Wei Ch'ing-tê

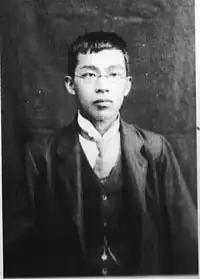
Wei Ch'ing-tê in his youth.

Wei Ch'ing-tê (Chinese: 魏清德;1887–1964), born in Hsinchu, Taiwan, with the courtesy name Jun An (潤庵) and pseudonyms Ai Ni Tzu (佁儗子) and Chih Tsun Yuan (尺寸園), was a journalist, writer, translator, and collector. He was honored as a poet laureate and his works have been compiled and published in eight volumes as "The Complete Works of Wei Ch'ing-tê" (魏清德全集) by the National Museum of Taiwan Literature.